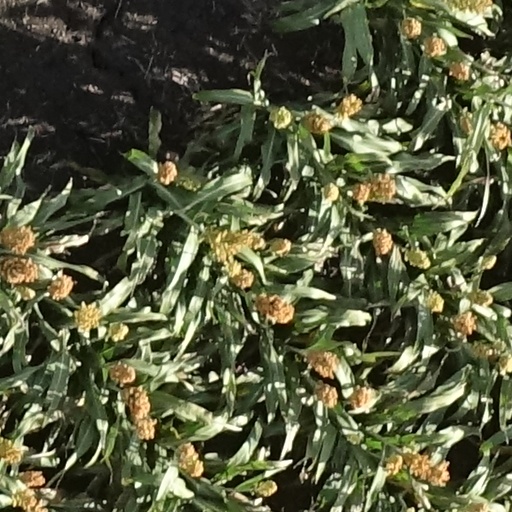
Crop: sorghum